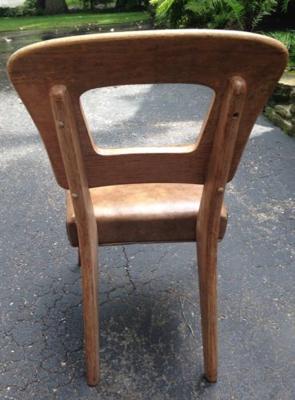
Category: chair